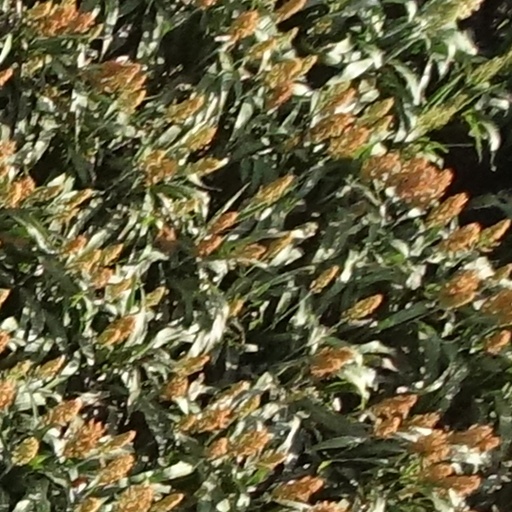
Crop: sorghum